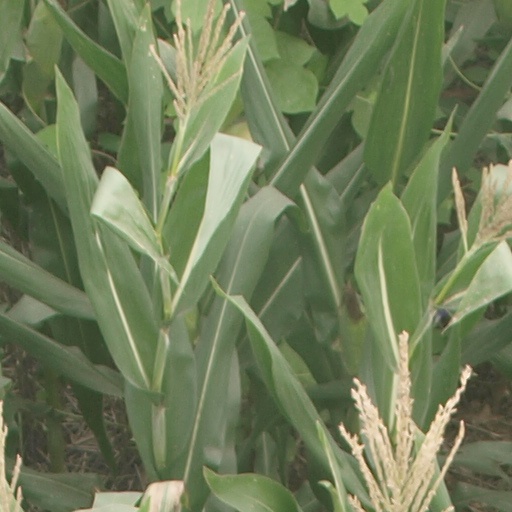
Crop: maize; corn